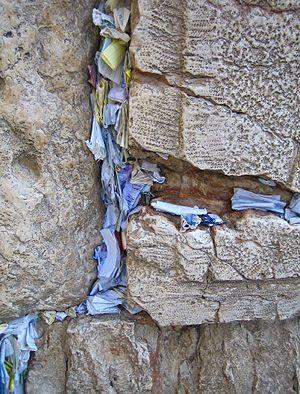
Le Mur des Lamentations est une partie du mur de soutènement de l'esplanade du Temple de Jérusalem, situé dans le quartier juif de la vieille ville de Jérusalem. Bâti au Iᵉʳ siècle durant l'achèvement de la construction du Second Temple, il renforce le flanc occidental du temple, d’où son appelation juive traditionnelle de Mur occidental, et en constitue l’un des principaux vestiges. Il est révéré en cette qualité comme mur du Mont du Temple, d’autant qu’il est actuellement le lieu le plus proche du Saint des Saints, et est de ce fait considéré par le peuple juif comme l'endroit le plus saint pour la prière. Après l’érection de la cité romaine d’Ælia Capitolina, conçue pour effacer le souvenir de Jérusalem, et l’exclusion des Juifs de celle-ci, ils sont autorisés contre paiement à se rendre un jour par an au pied du mur pour se lamenter sur la destruction de la ville. L’appelation « Mur des Lamentations » apparaît alors dans les écrits des pélerins chrétiens, et témoigne de l'antijudaïsme ambiant car la destruction du Temple est considérée comme la preuve des enseignements de Jésus ainsi que le juste châtiment des Juifs qui ne l’ont pas accepté.